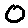
Label: 0